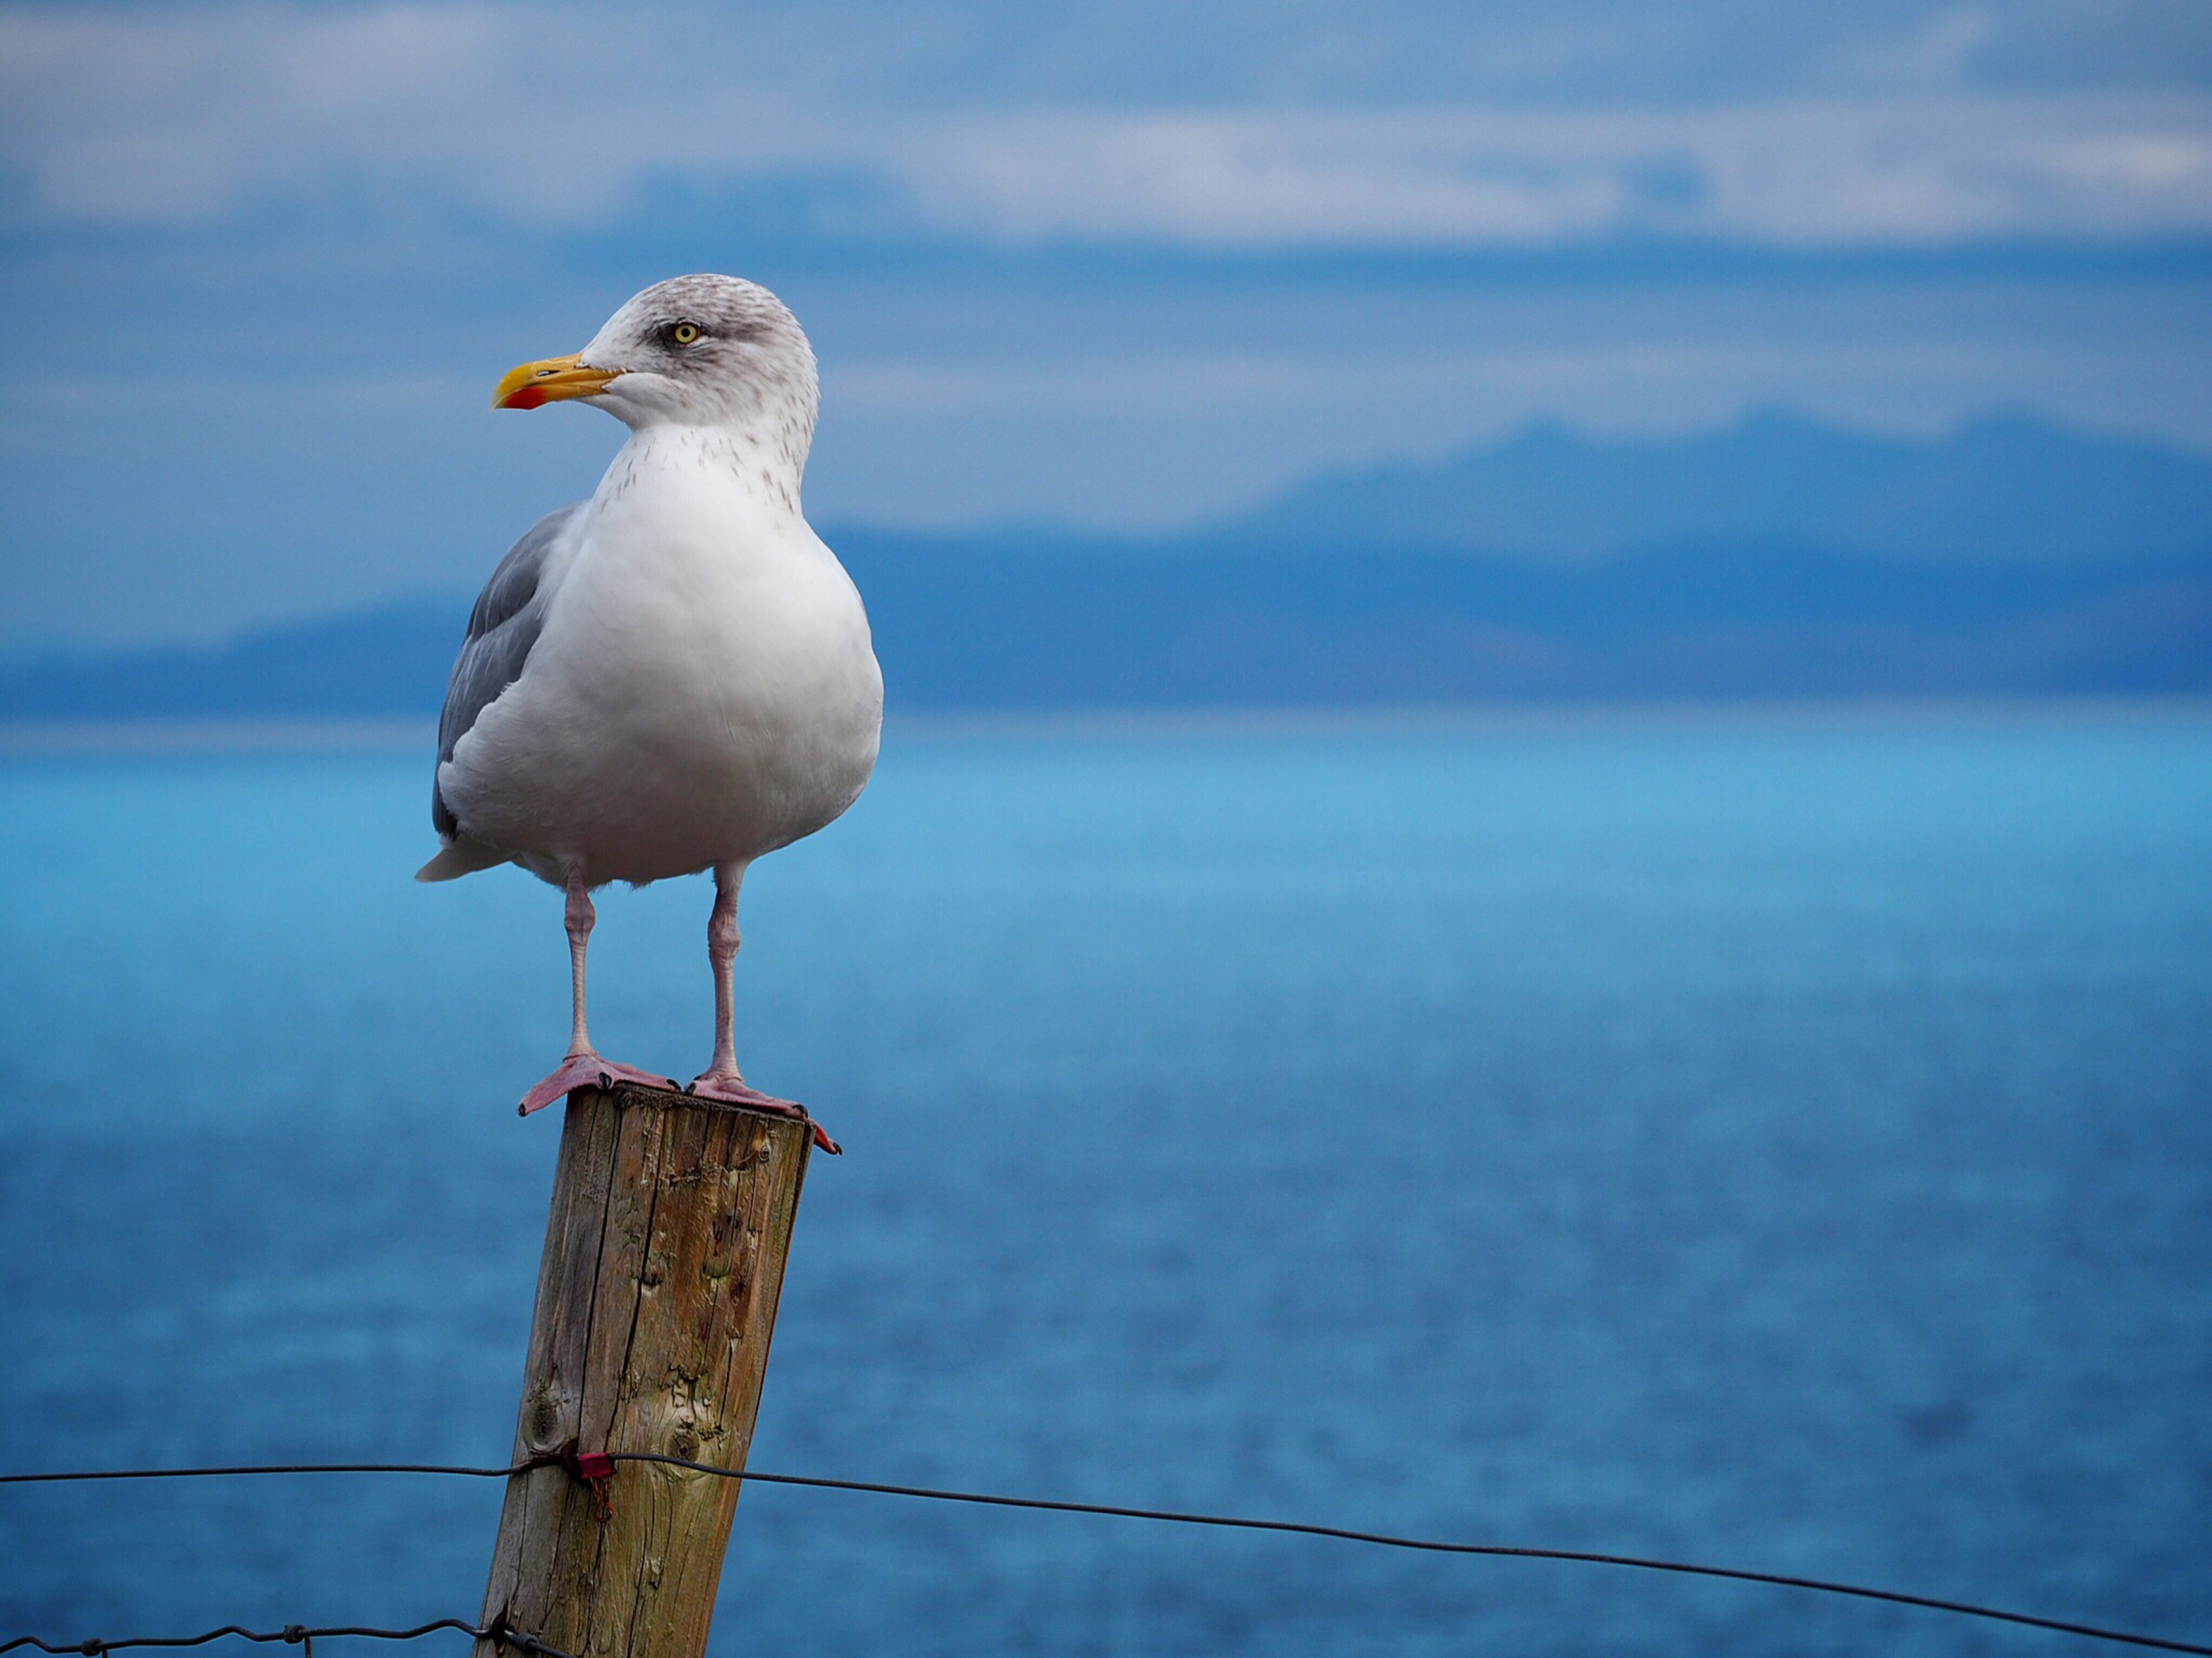
sea, water, ocean, bird, fence, seabird, seagull, wire, reflection, gull, beak, blue, fauna, vertebrate, charadriiformes, european herring gull